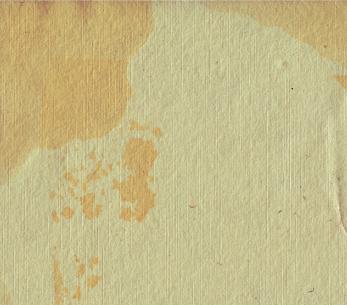
Texture: stained